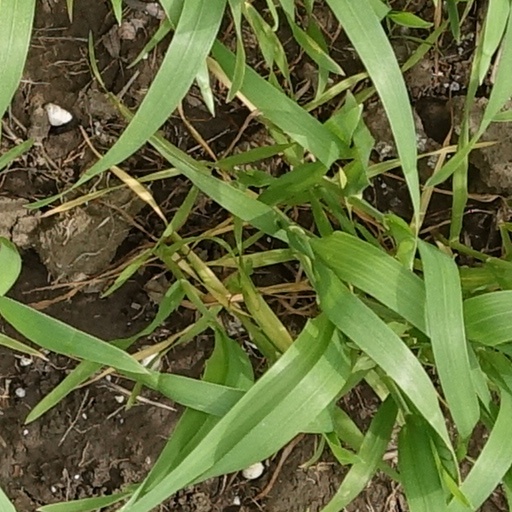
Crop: wheat